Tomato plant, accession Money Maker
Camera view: horizontal (90 deg, fisheye); turntable rotation: 0 degrees
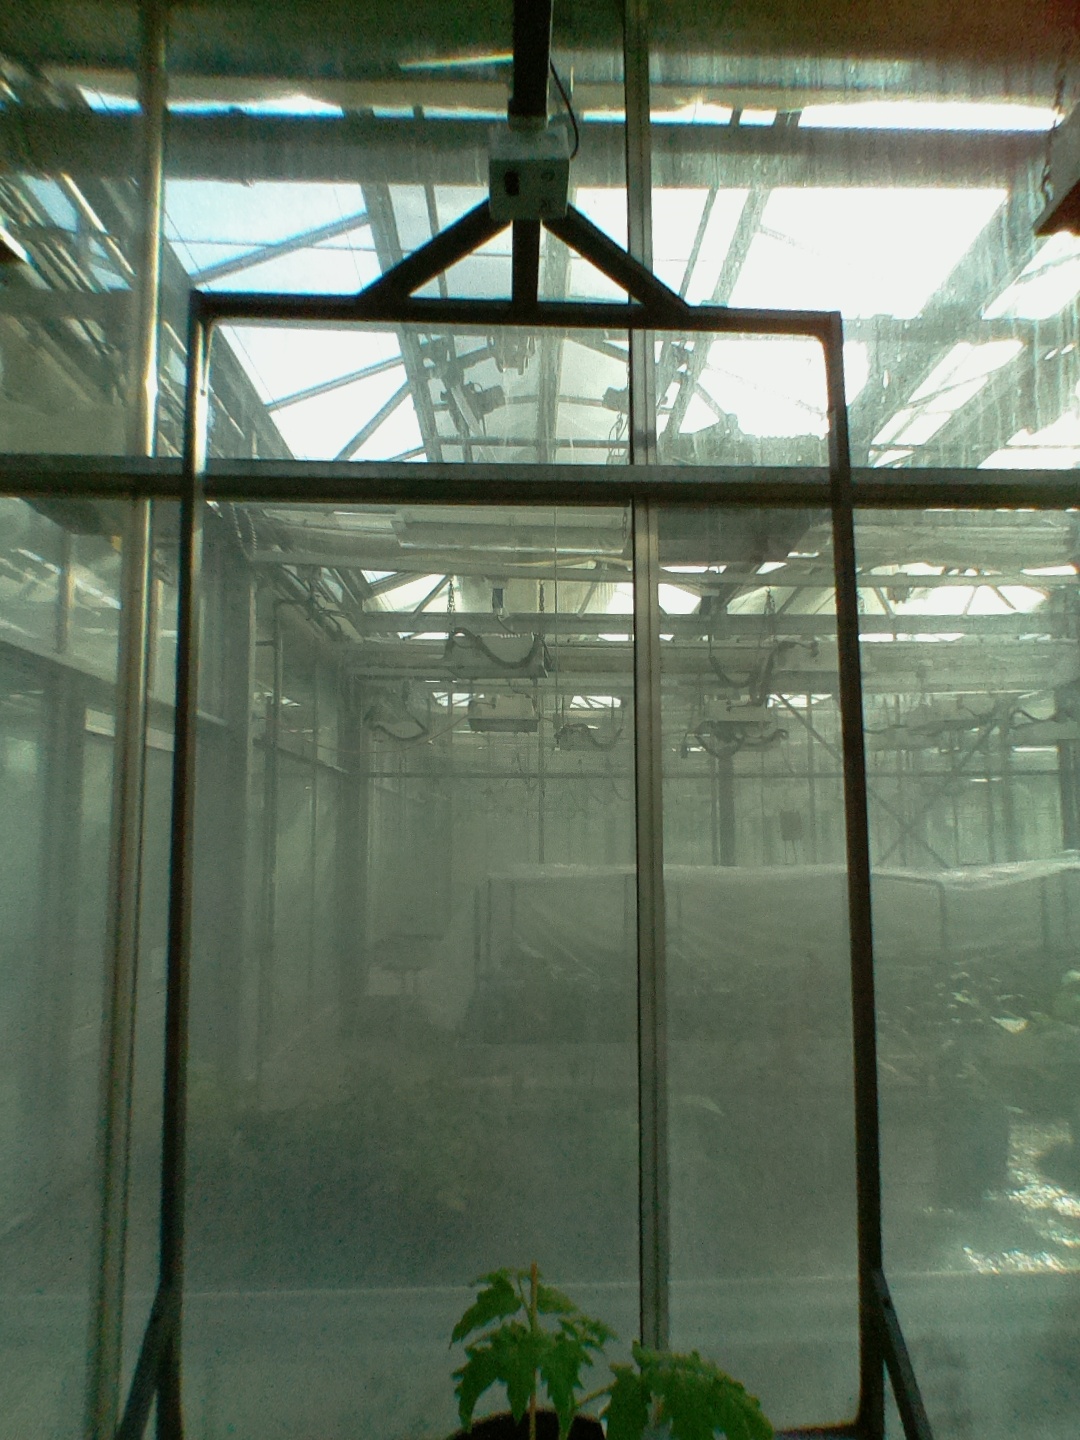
BBCH growth stage 13: 6 of true leaves visible